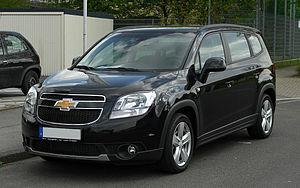
Le Chevrolet Orlando, concept car développé par le constructeur automobile américain Chevrolet, est présenté pour la première fois au Mondial de l'automobile de Paris - Édition 2008. Fondé sur la Chevrolet Cruze, présentée également au salon de Paris, il reflète la volonté de Chevrolet d'étendre sa gamme de véhicule à une automobile 7 places.